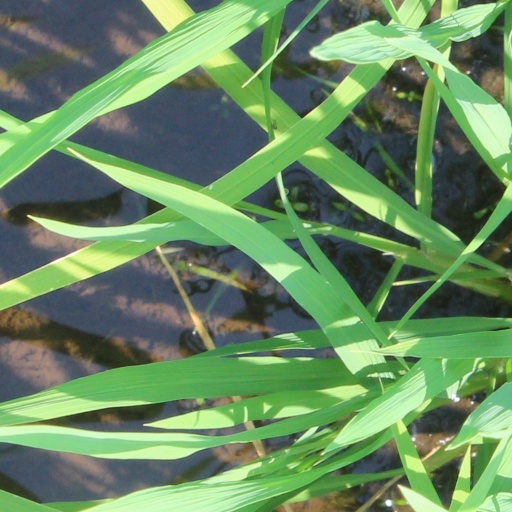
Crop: rice